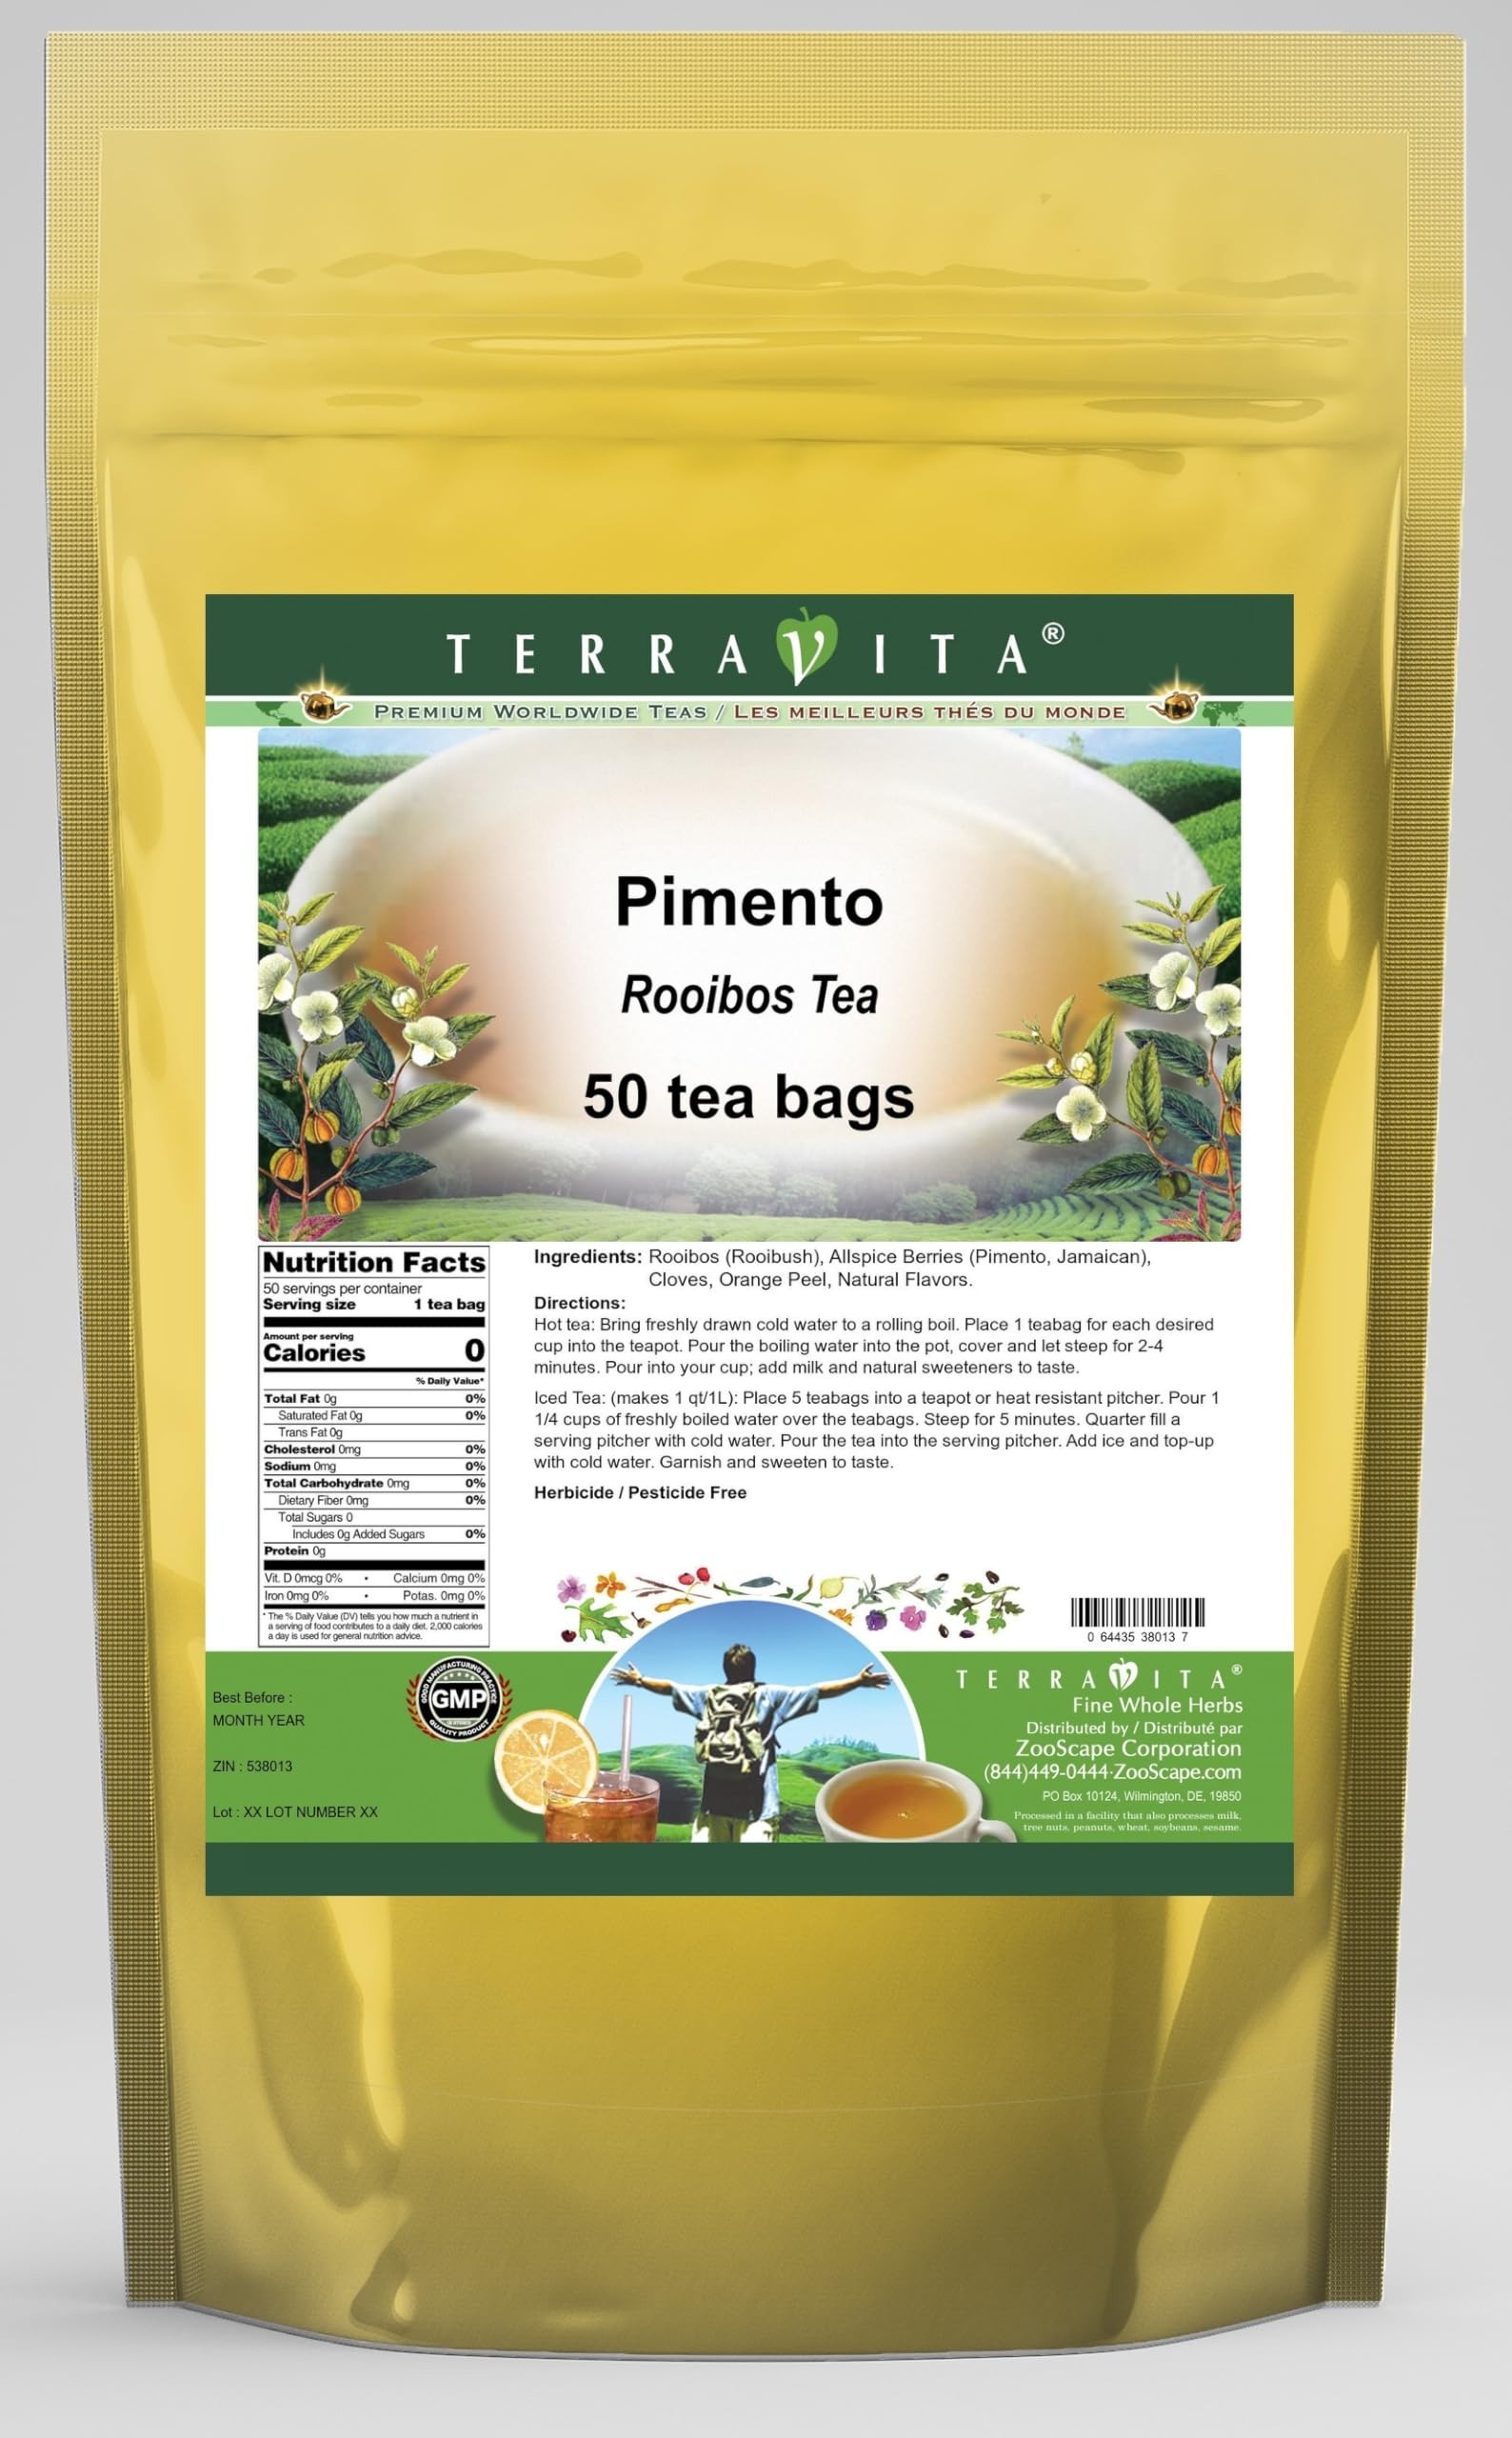
Item Name: Pimento Rooibos Tea (50 tea bags, ZIN: 538013) - 2 Pack
Bullet Point 1: Our Pimento Rooibos Tea is a delightful flavored Rooibos tea with Allspice Berries (Pimento, Jamaican), Cloves and Orange Peel that you will really enjoy! The unique Pimento aroma and taste is a delight! - Ingredients: Rooibos tea, Allspice Berries (Pimento, Jamaican), Cloves, Orange Peel and Natural Pimento Flavor.
Bullet Point 2: No fillers.
Bullet Point 3: Manufacturer: TerraVita
Bullet Point 4: Size: 50 tea bags
Bullet Point 5: Rooibos Tea Bags - Packed in a convenient upright pouch!
Product Description: Our Pimento Rooibos Tea is a delightful flavored Rooibos tea with Allspice Berries (Pimento, Jamaican), Cloves and Orange Peel that you will really enjoy! The unique Pimento aroma and taste is a delight! - Ingredients: Rooibos tea, Allspice Berries (Pimento, Jamaican), Cloves, Orange Peel and Natural Pimento Flavor. - Hot tea brewing method: Bring freshly drawn cold water to a rolling boil. Place 1 teabag for each desired cup into the teapot. Pour the boiling water into the pot, cover and let steep for 2-4 minutes. Pour into your cup; add milk and natural sweeteners to taste. - Iced tea brewing method: (to make 1 liter/quart): Place 5 teabags into a teapot or heat resistant pitcher. Pour 1 1/4 cups of freshly boiled water over the teabags. Steep for 5 minutes. Quarter fill a serving pitcher with cold water. Pour the tea into the serving pitcher. Add ice and top-up with cold water. Garnish and sweeten to taste. - TerraVita is an exclusive line of premium-quality, natural source products that use only the finest, purest and most potent ingredients found around the world. TerraVita is hallmarked by the highest possible standards of purity, potency, stability and freshness. All of our products are prepared with the highest elements of quality control, from raw materials through the entire manufacturing process, up to and including the moment that the bottles or bags are sealed for freshness and shipped out to you. Our highest possible standards are certified by independent laboratories and backed by our personal guarantee. - TerraVita exists to meet and ensure your family's health and wellness without the harmful effects of chemicals and health products. We strive to make all of our products affordable and reliable and are constantly searching the market to maintain our aff
Value: 100.0
Unit: Count

Price: 59.2